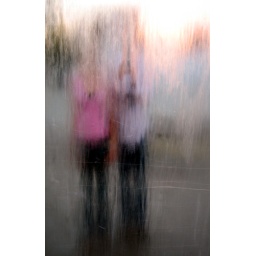
Reflection in water tower at Cardiff Bay